Ron Dunbier

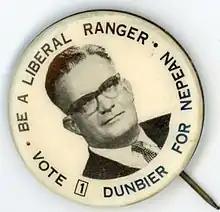
Election campaign button, 1968

Rowland Albert "Ron" Dunbier (29 August 1914 – 23 April 1984) was an Australian politician. He was the Liberal member for Nepean in the New South Wales Legislative Assembly from 1965 to 1971.